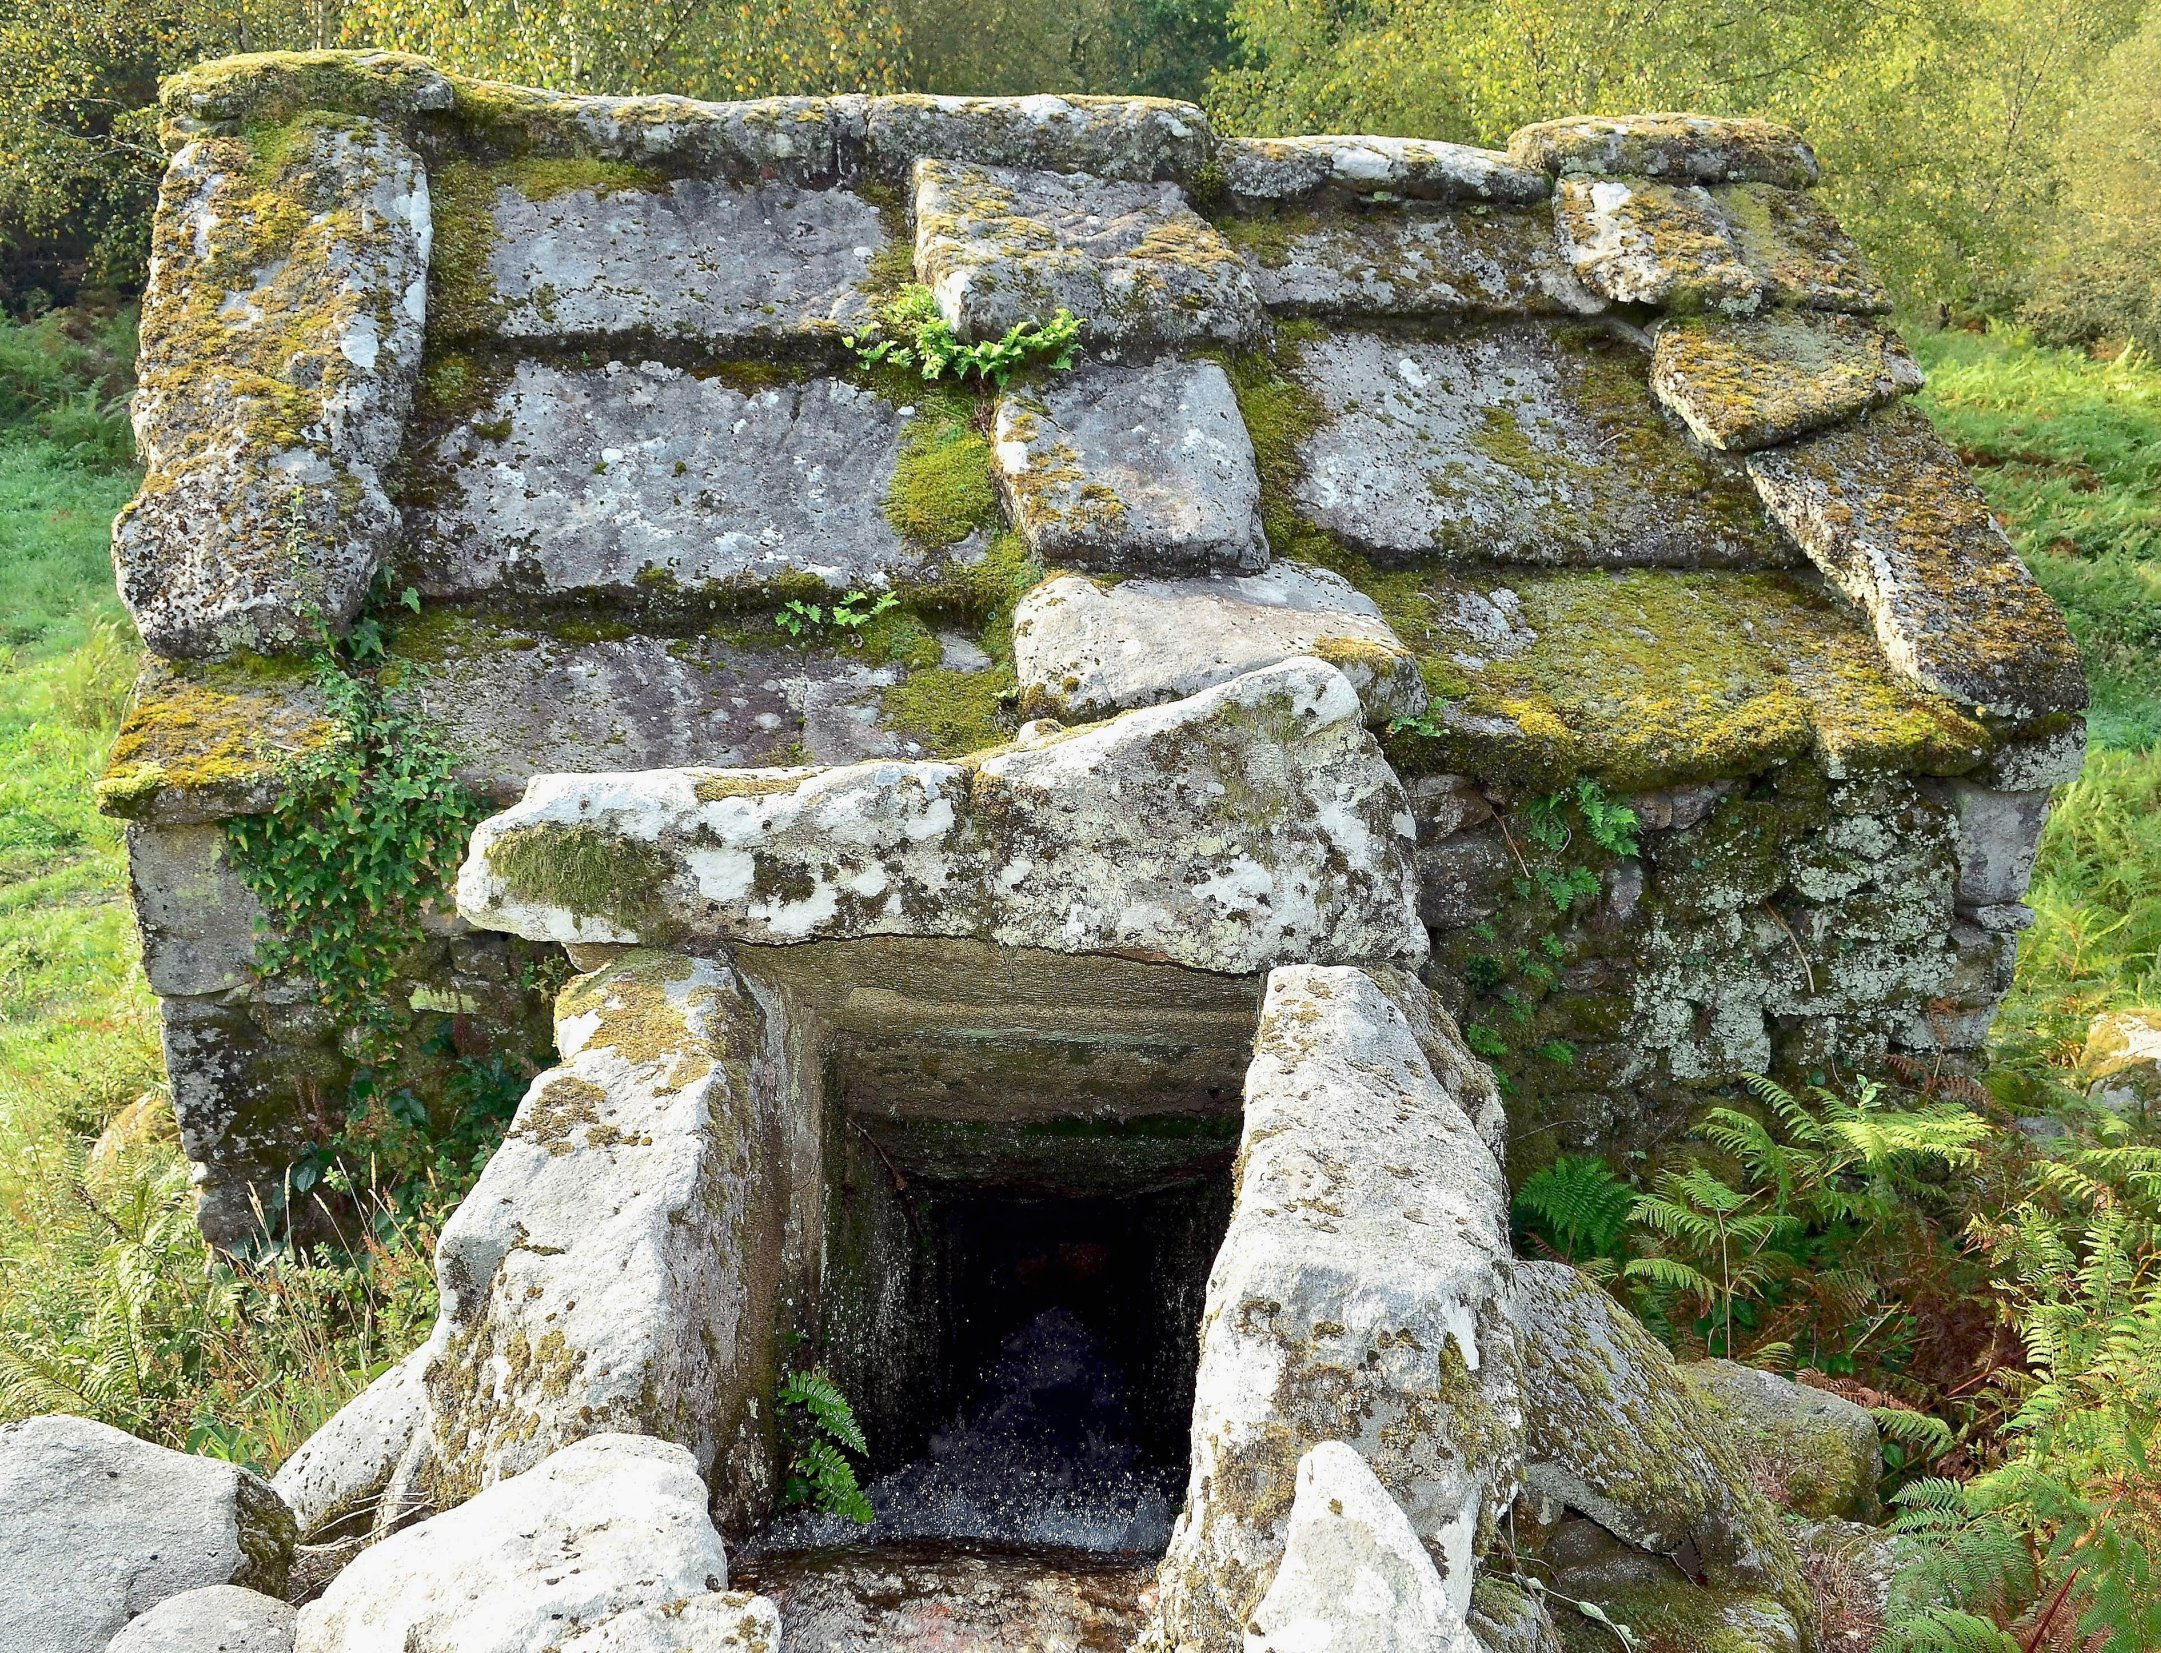
rock, stone wall, spain, ruins, galicia, pontevedra, water feature, espana, ggl1, alama, rutadaliberdade, sanlorenzo, nikond510, afachica, riobarbeira, mui o, archaeological site, mui odafachica, ancient history